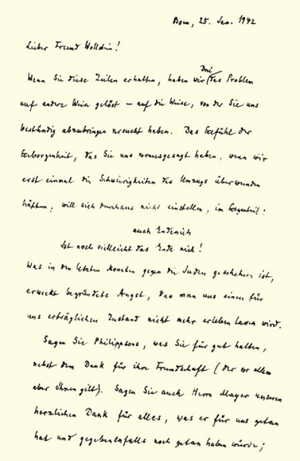
Felix Hausdorff est un mathématicien allemand né le 8 novembre 1868 à Breslau et mort le 26 janvier 1942 à Bonn. Il est l'auteur, sous le nom de Paul Mongré, de travaux philosophiques et littéraires.